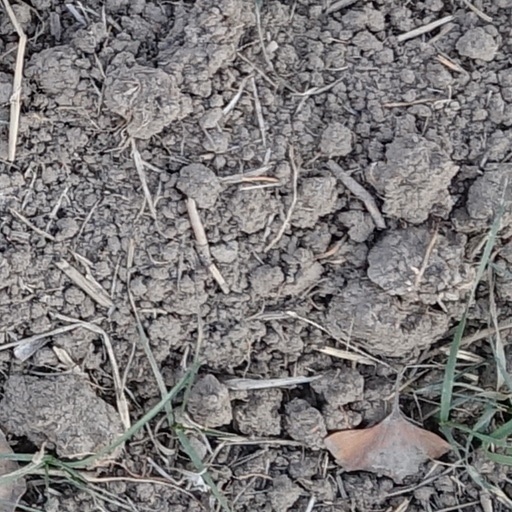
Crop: wheat